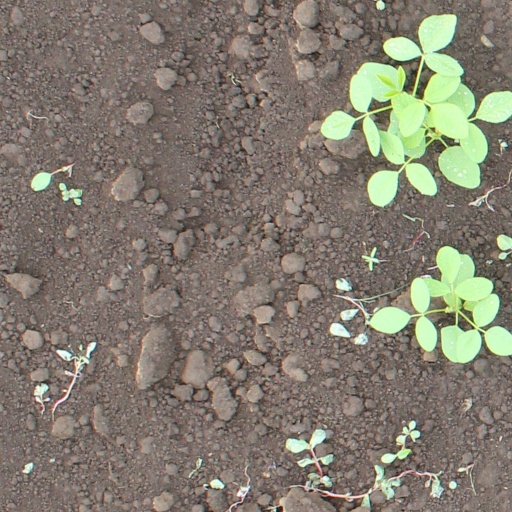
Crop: soybean